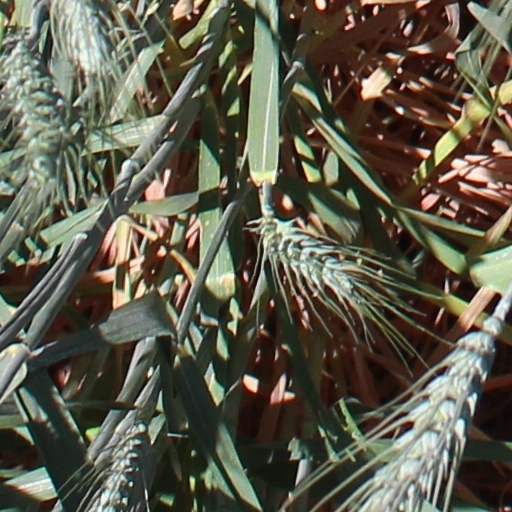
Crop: wheat